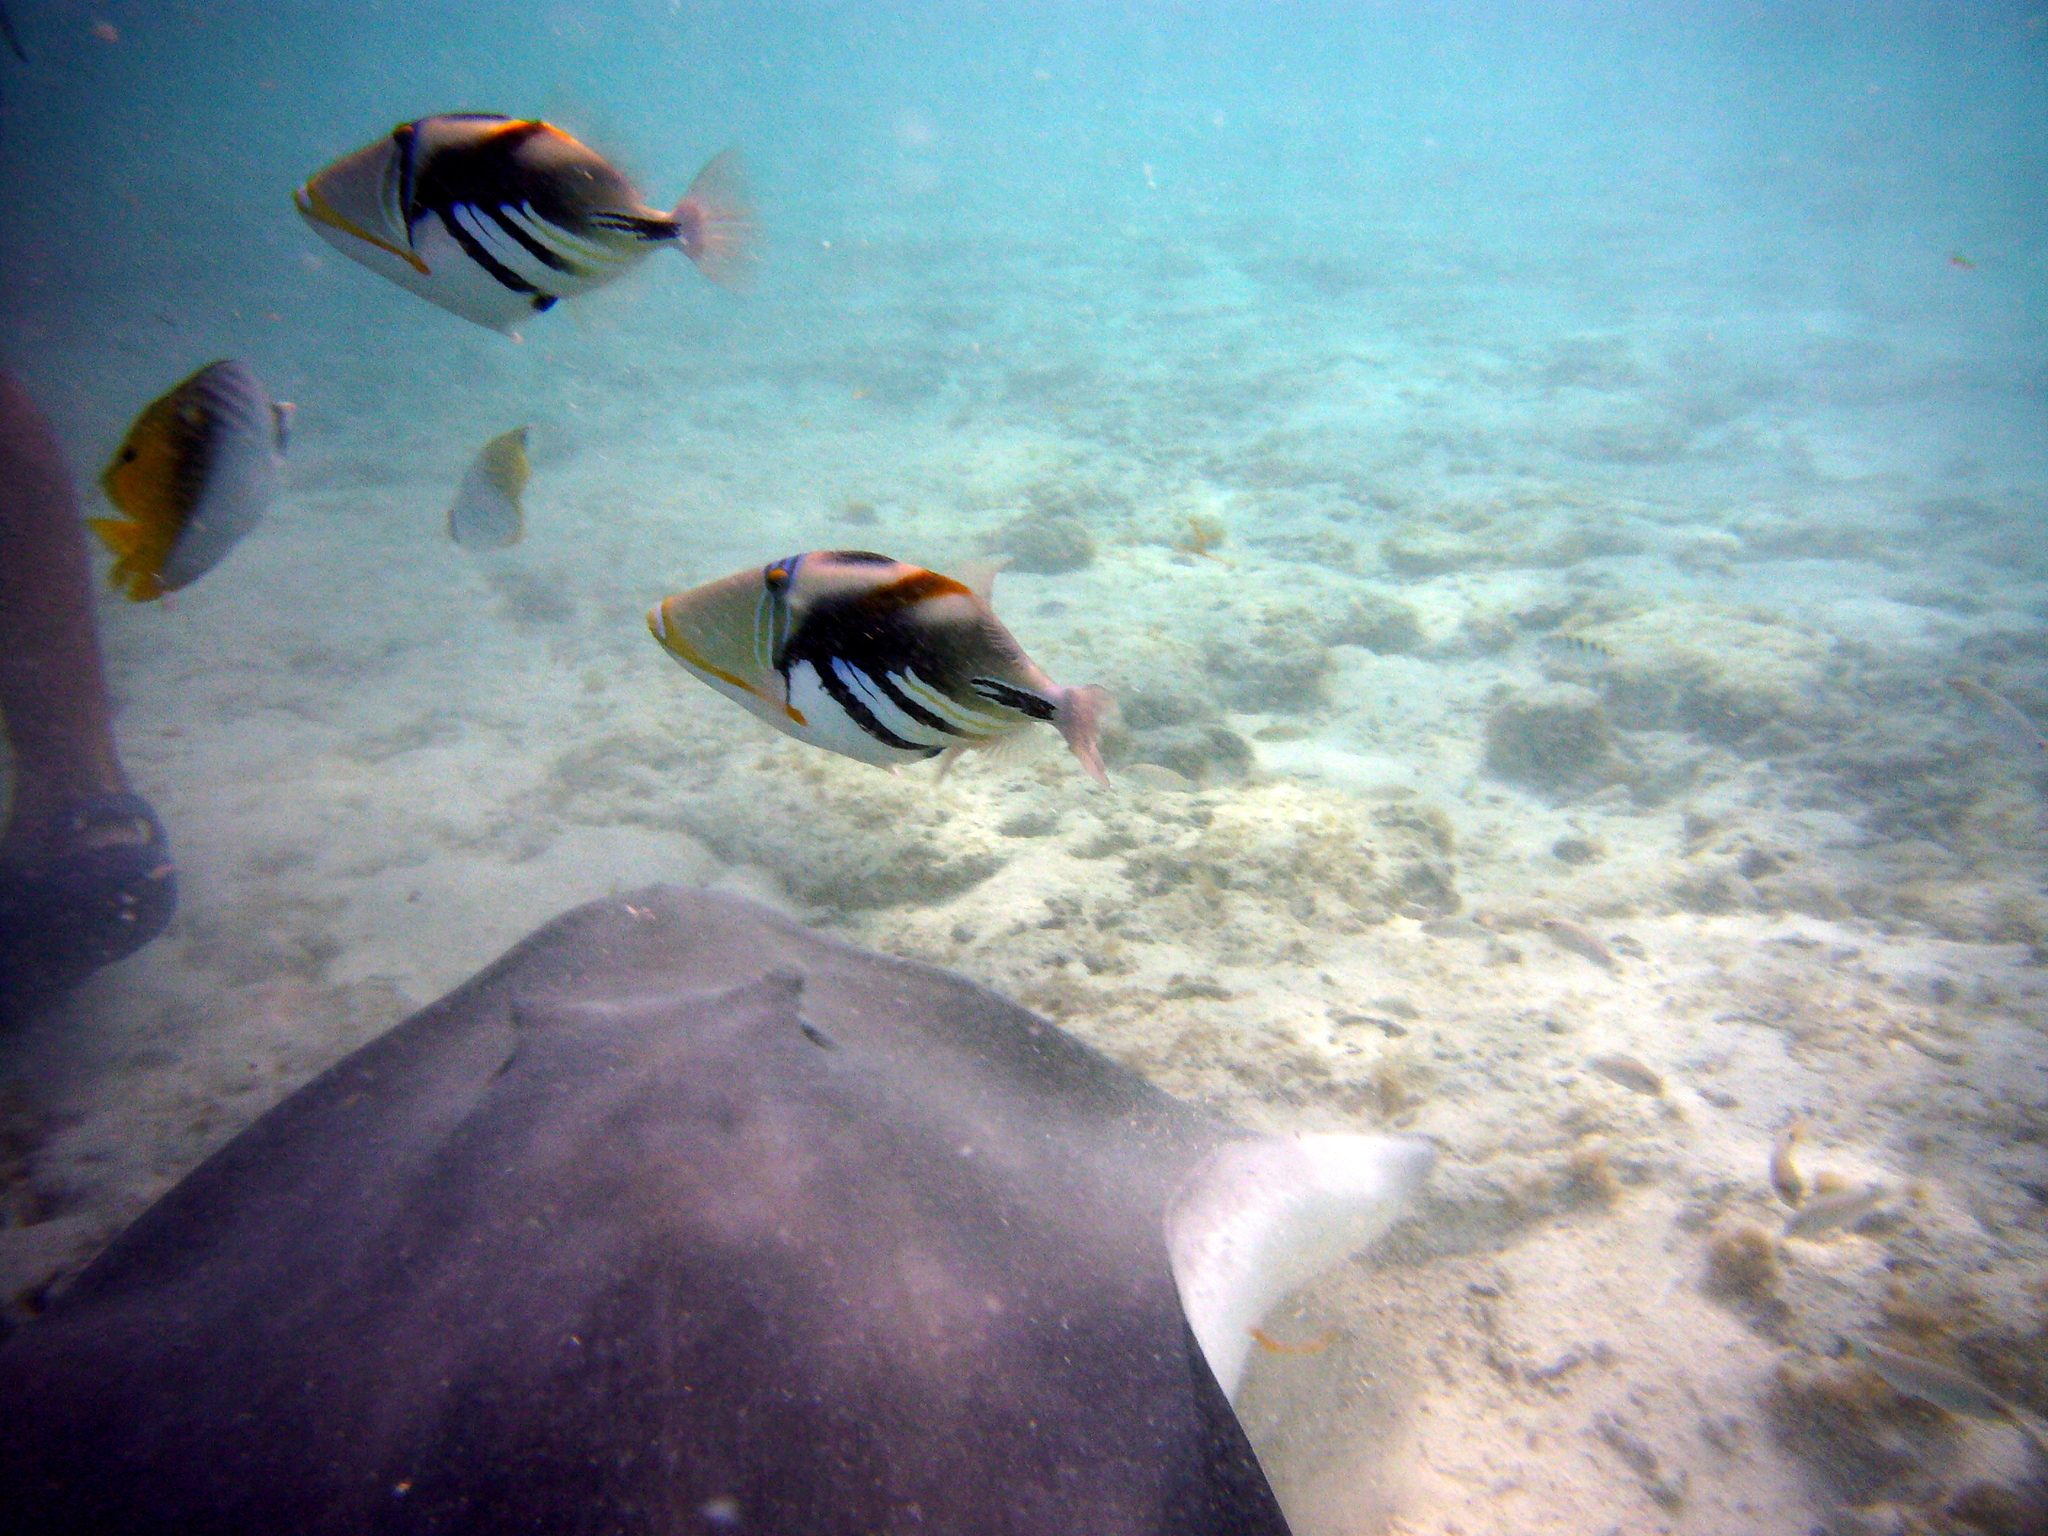
Rhinecanthus aculeatus (Lagoon Triggerfish)